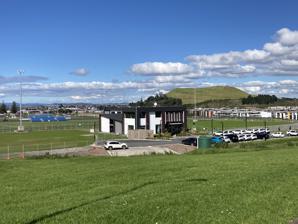
Building: Ngahue Reserve
Country: New Zealand
Year built: 2014
Ngahue Reserve Buildings and fields at Ngahue Reserve Location 62-80 College Road, St Johns, Auckland Coordinates 36°52′54″S 174°50′33″E / 36.881657°S 174.842437°E / -36.881657; 174.842437 Owner Oceania Football Confederation Operator Oceania Football Confederation Surface Artificial grass Construction Broke ground 2013 Opened 2014 Ngahue Reserve is a multi-purpose stadium in the suburb of St Johns in Auckland , New Zealand .  It is used for association football matches and is the home of Oceania Football Confederation . It is also used as a training ground for Eastern Suburbs . Ngahue Reserve was the venue of the 2022 OFC Champions League . History Originally Ngahue Reserve was a landfill that consisted of composting rejected materials. In 1986 the landfill was closed and became a cleanfill site. The cleanfill site did not include putrescible and organic material and metal objects unlike the landfill previously. In 1989 the site was capped until 1997 before being recontoured. In 2014 the two artificial pitches were completed. The OFC facilities were not completed until the following year. References